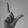
ASL letter: L